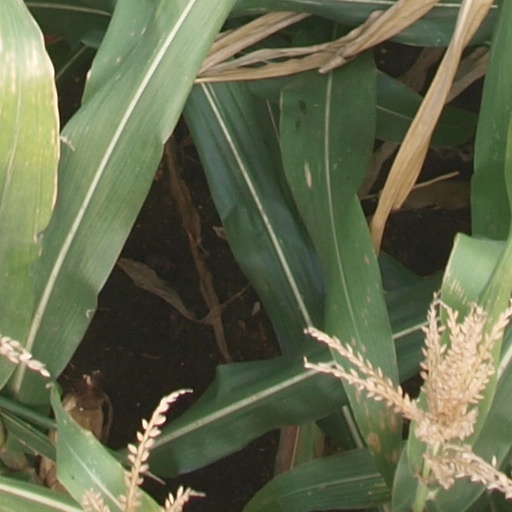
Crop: maize; corn